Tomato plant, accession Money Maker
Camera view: tilt-top (135 deg); turntable rotation: 300 degrees
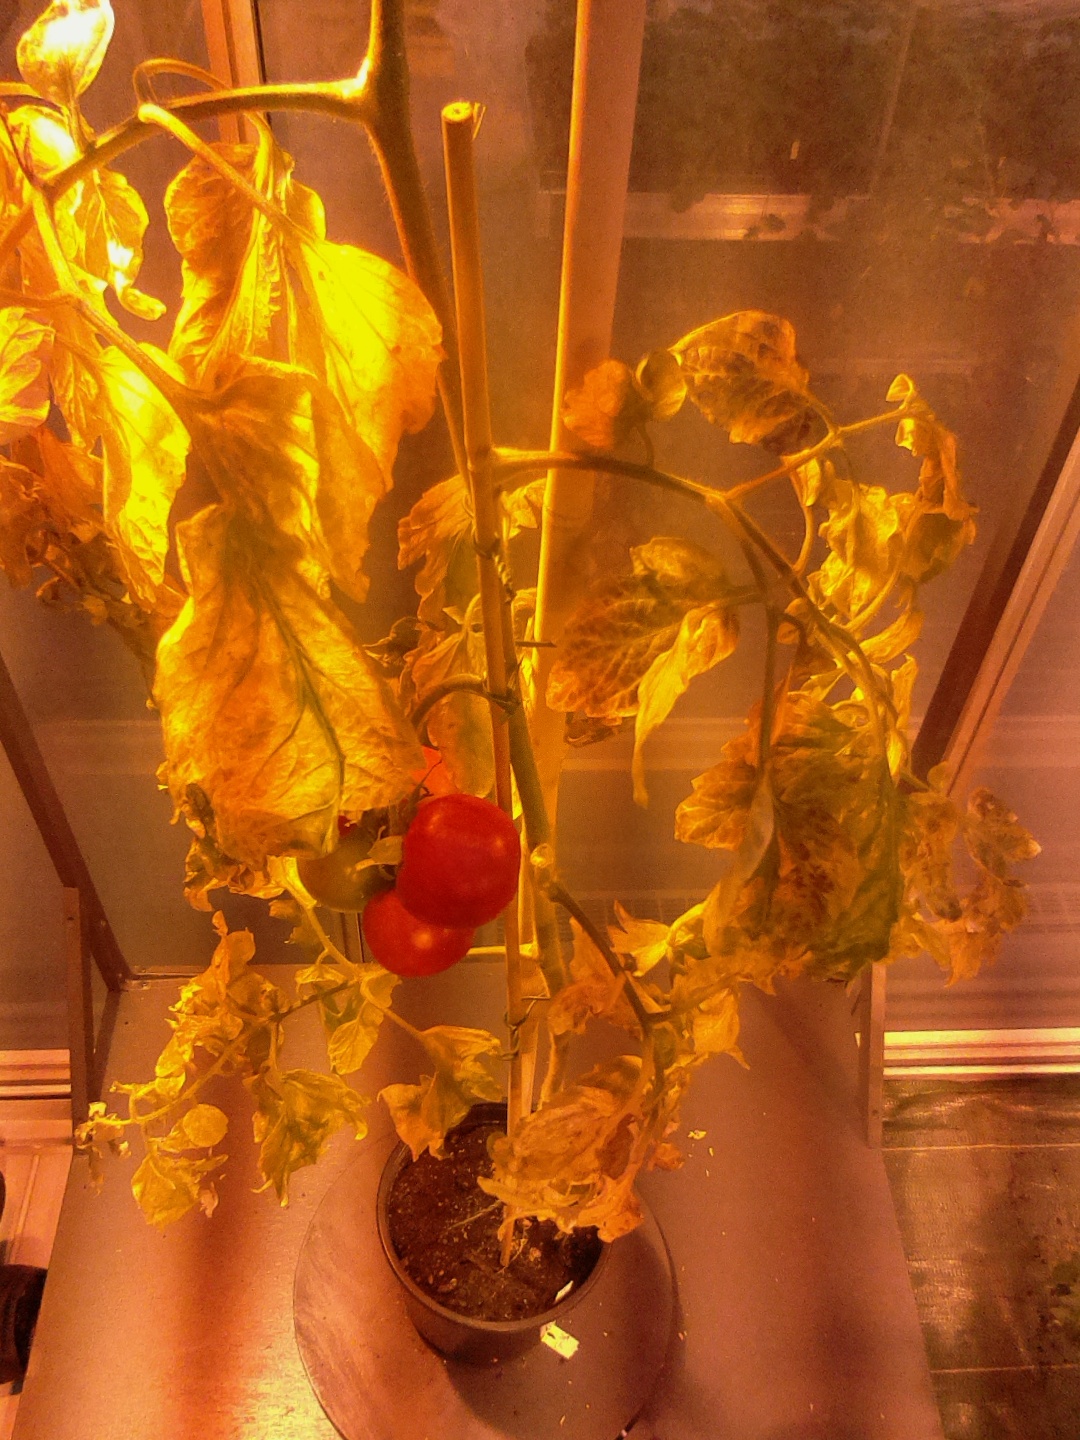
BBCH growth stage 86: 60%-70% of fruits show typical fully ripe color